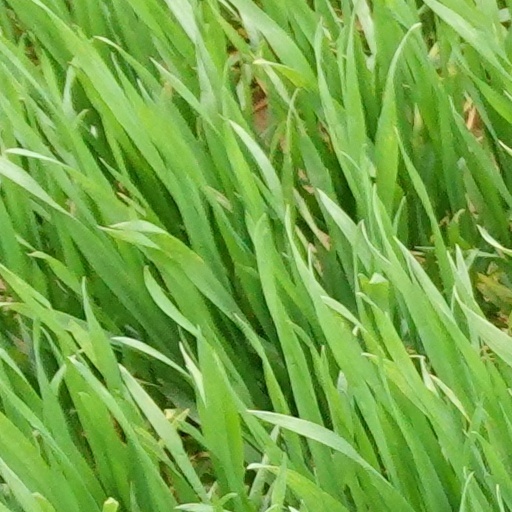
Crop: wheat